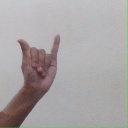
अक्षर: य